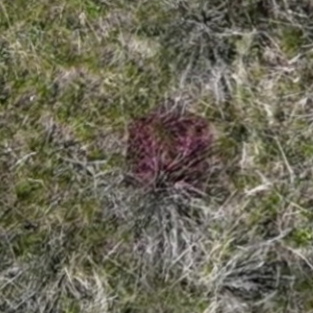
Month: may
Dye color: red
Dye concentration: high